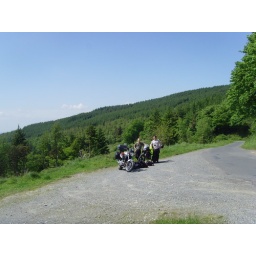
Me and Tom in the mountain forest